Shootout on Juneau Wharf

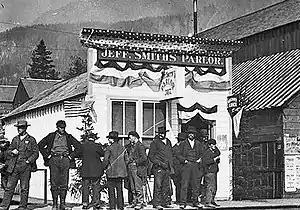
Jeff Smiths' Parlor in 1898

Smith had said the gold would be returned by four, but the hour passed with no word. When told by a "Skaguay News" reporter that unless the gold was returned there would be trouble, Smith is said to have replied, "By God, trouble is what I am looking for."